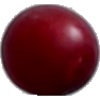
Label: Cherry Wax Red 1